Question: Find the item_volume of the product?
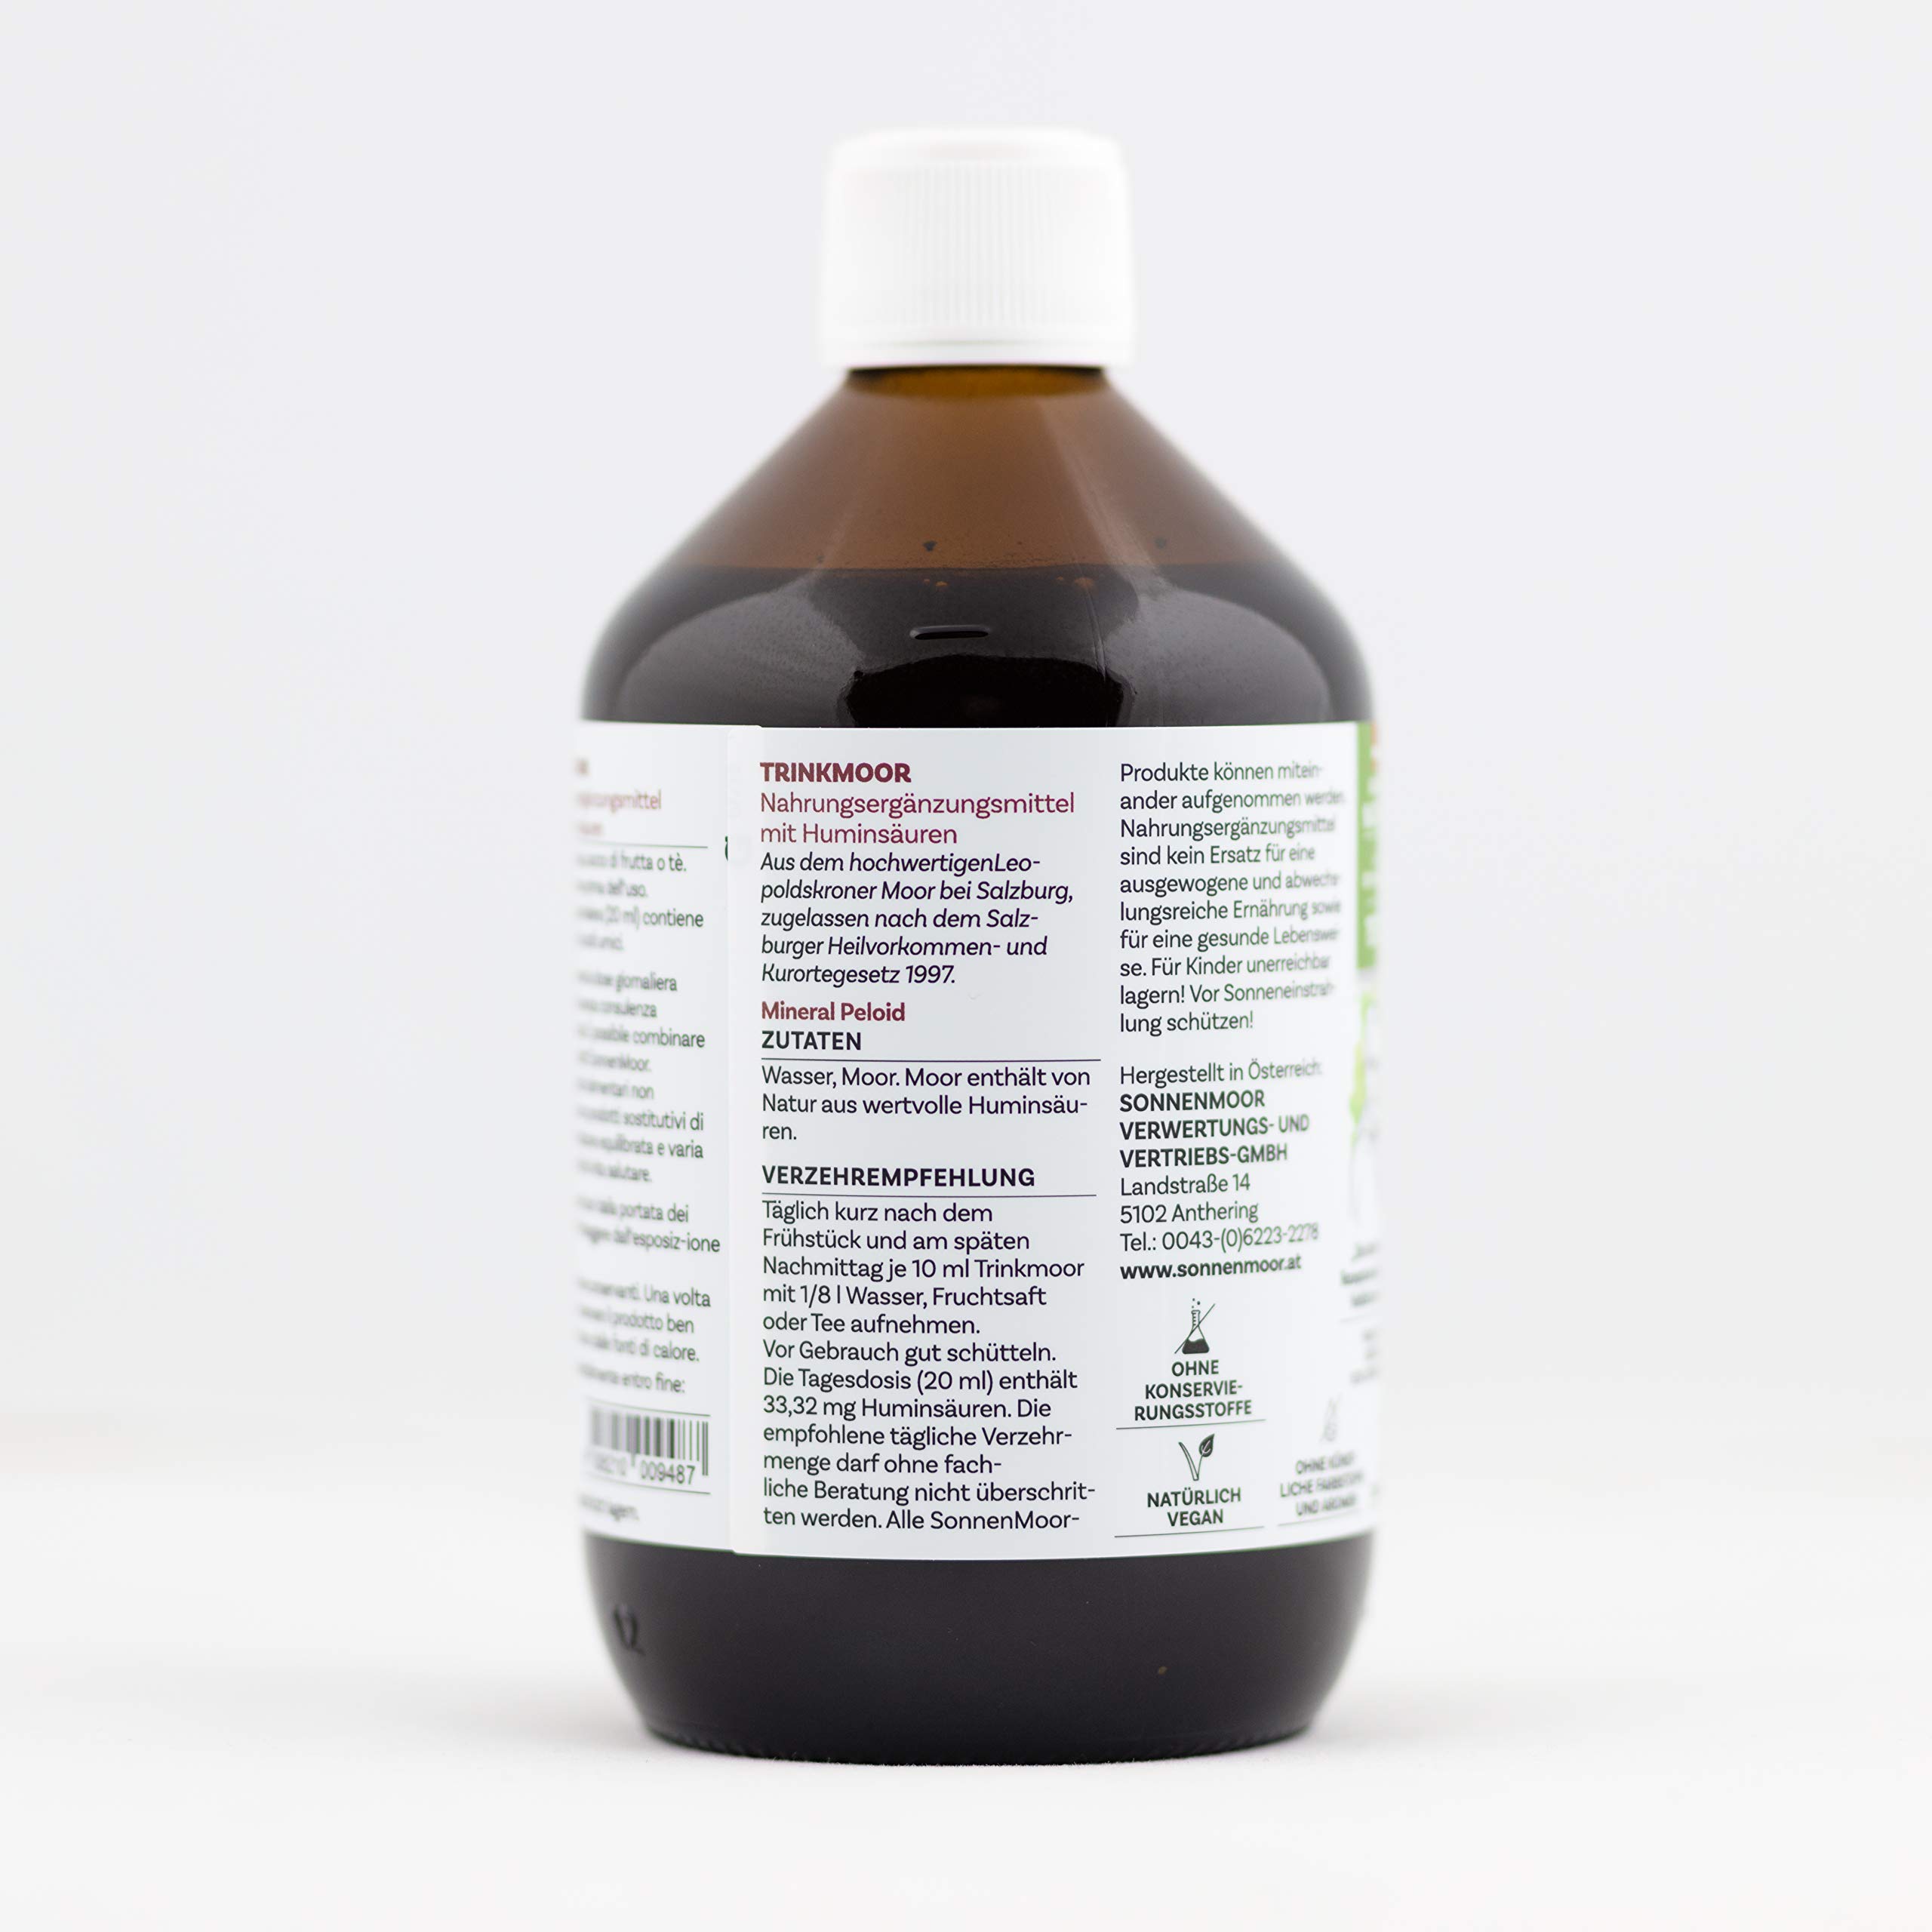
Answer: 10.0 millilitre